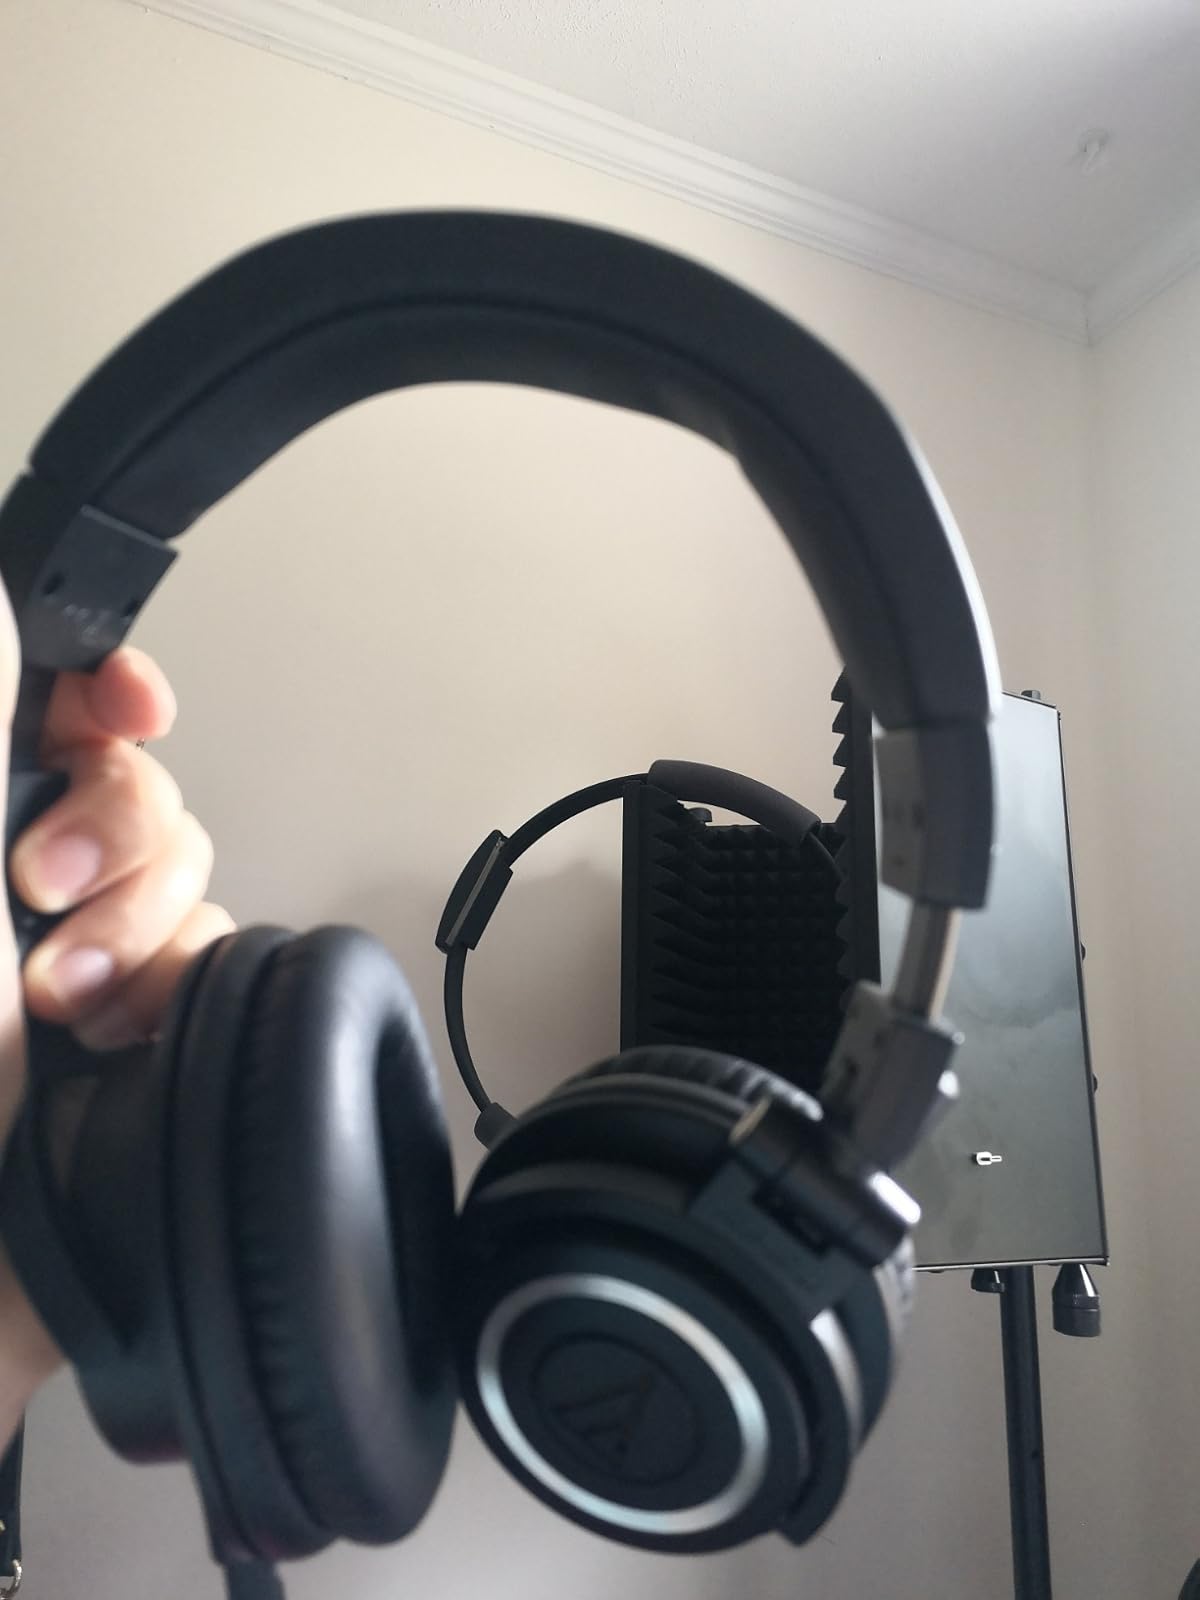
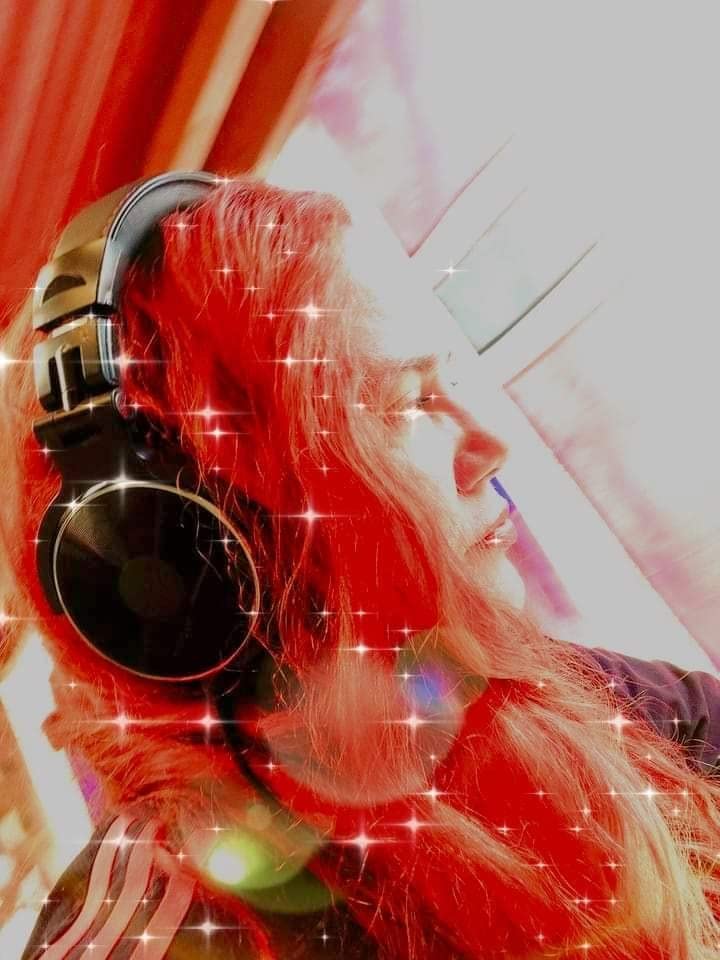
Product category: headphones
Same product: no